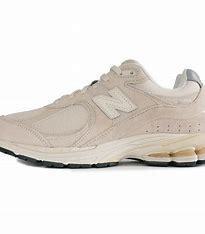
Brand: New
Model: Balance 2002R